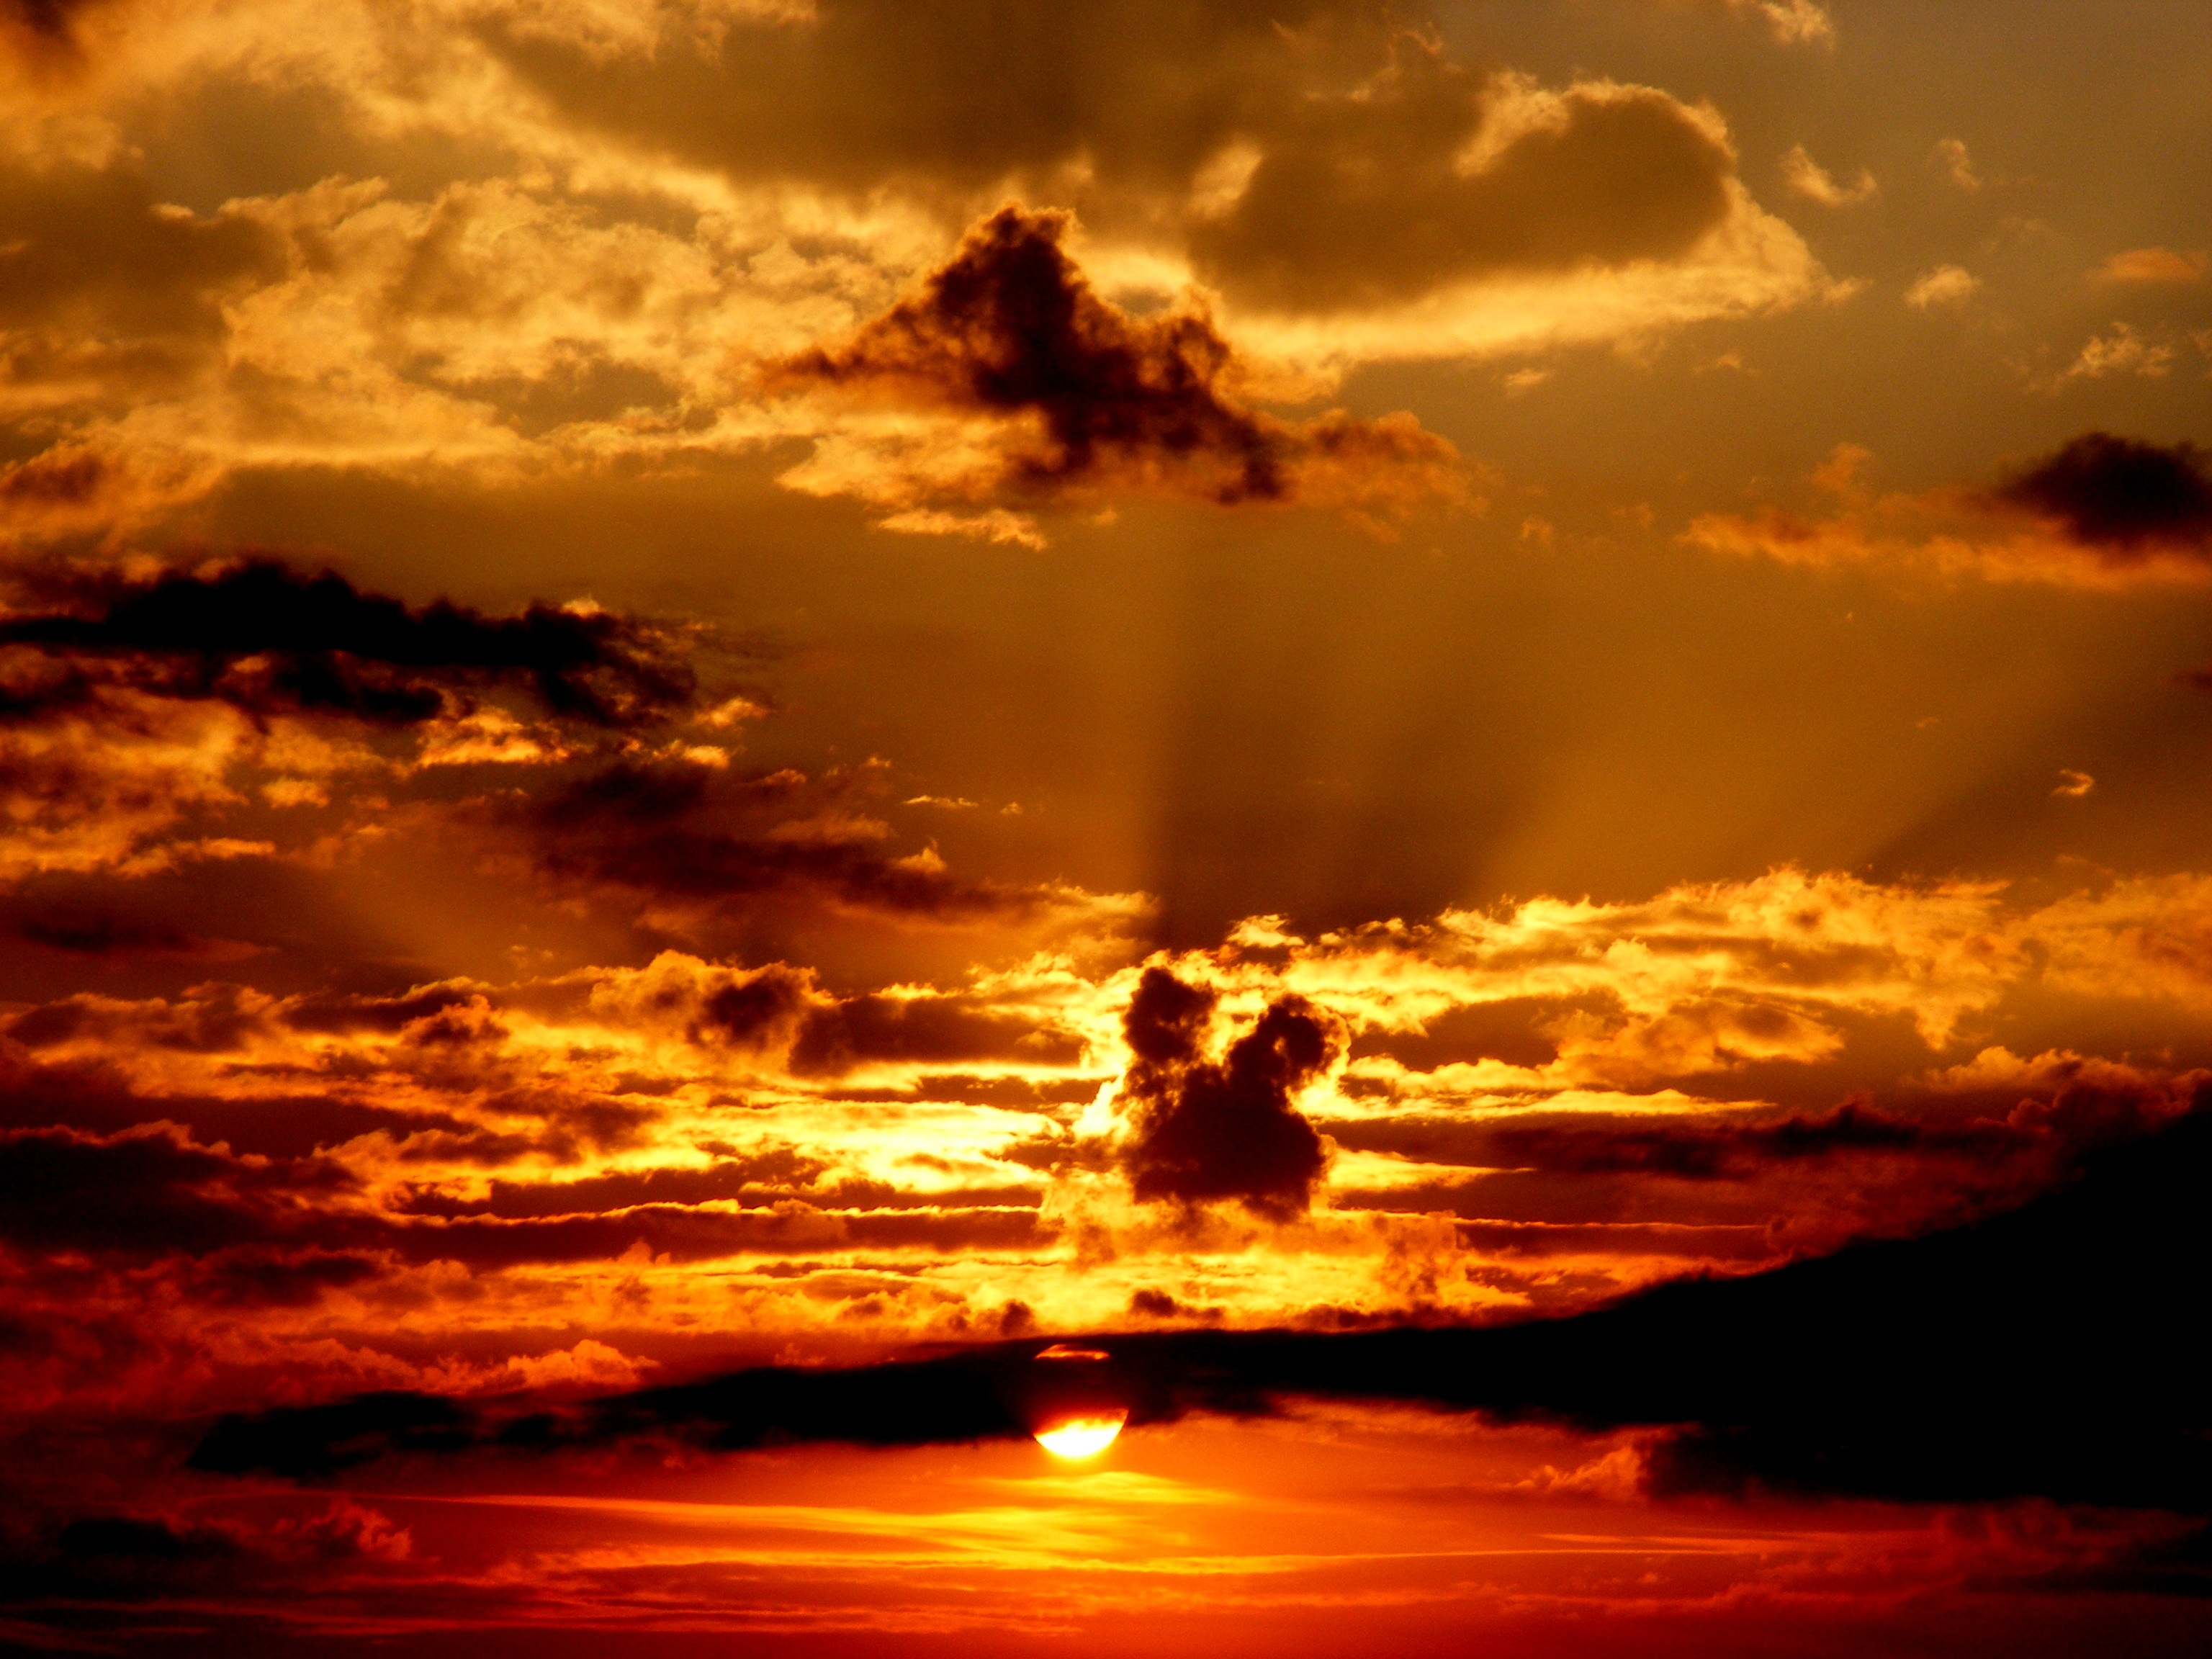
sea, horizon, cloud, sky, sun, sunrise, sunset, sunlight, dawn, atmosphere, dusk, evening, twilight, reflection, red, afterglow, red sky at morning